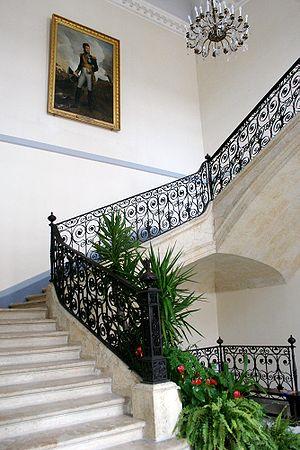
Hôtel de ville de Lectoure (Gers, France), escalier, garde-fou rampant en fer forgé XVIIIe, portrait du maréchal Lannes
Le musée Eugène-Camoreyt est le musée historique de Lectoure, dans le département du Gers. Hébergé dans l'hôtel de ville, c'est pour l'essentiel un musée lapidaire et archéologique qui regroupe des vestiges préhistoriques, gaulois, gallo-romains et en particulier la plus importante collection d'autels tauroboliques du monde. Il dépend aujourd'hui du réseau de Conservation départementale du patrimoine, dont le siège est à l'abbaye de Flaran.
L’hôtel de ville de Lectoure occupe l’ancien palais de l’évêché, situé sur le côté sud de la cathédrale Saint-Gervais-et-Saint-Protais, qui fut ensuite, successivement, la demeure du maréchal d’Empire Jean Lannes, la sous-préfecture, le tribunal et la mairie.
Lectoure est une commune française située dans le département du Gers en région Occitanie.